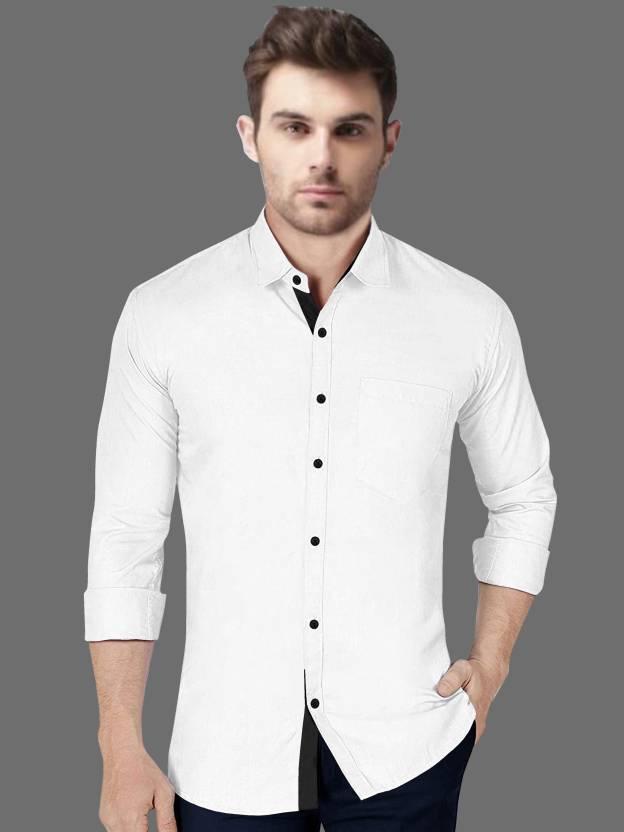
White Solid Men Regular Fit Solid Spread Collar Casual Shirt